Frederick W. Lander

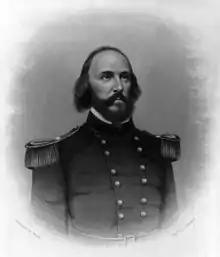
Frederick W. Lander

Frederick William Lander (December 17, 1821 – March 2, 1862) was a transcontinental United States explorer, general in the Union Army during the American Civil War, and a prolific poet.